Ottawa River timber trade

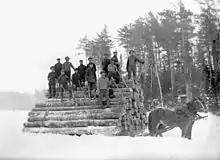
Horses hauling logs in the Ottawa Valley

There were several companies and individuals who created some timber operations, before the huge American influx. There were two waves of American lumberers. In 1853, Baldwin, Bronson, Harris, Leamy and Young began to erect lumber mills, and from 1856 to 1860, Perley, Pattee, Booth and Eddy followed.